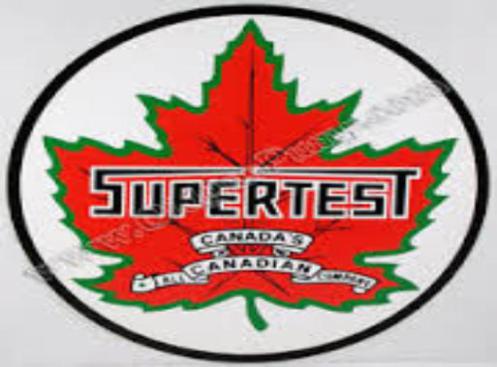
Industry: Transportation